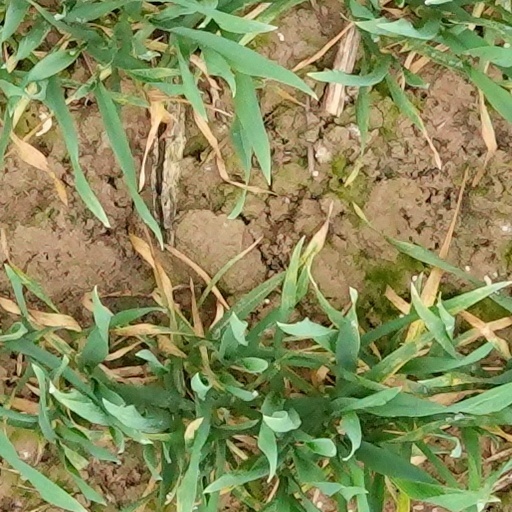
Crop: wheat